Iqaluit

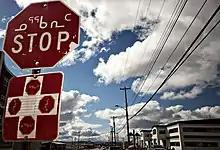
A stop sign in Iqaluit. The sign features the two most-spoken languages in the city, English and Inuktitut.

Just west of Iqaluit is the Sylvia Grinnell Territorial Park. This park is dominated by the valley of the Sylvia Grinnell River. A small visitor's centre with viewing platform is located on top of a hill overlooking scenic waterfalls, tidal flats and traditional fishing sites.